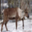
Label: deer